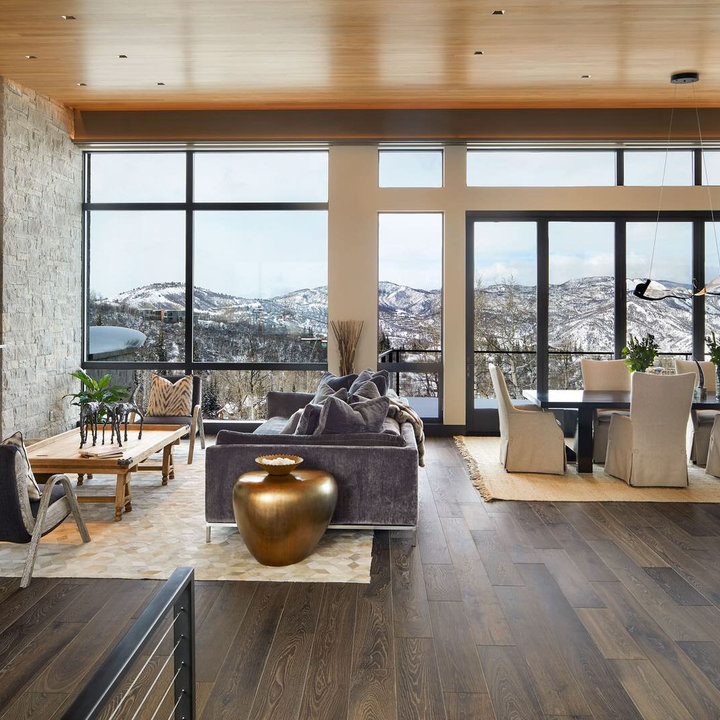
Style: Rustic